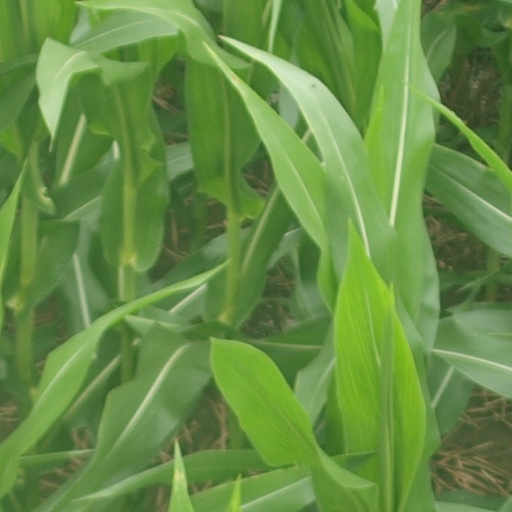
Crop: maize; corn